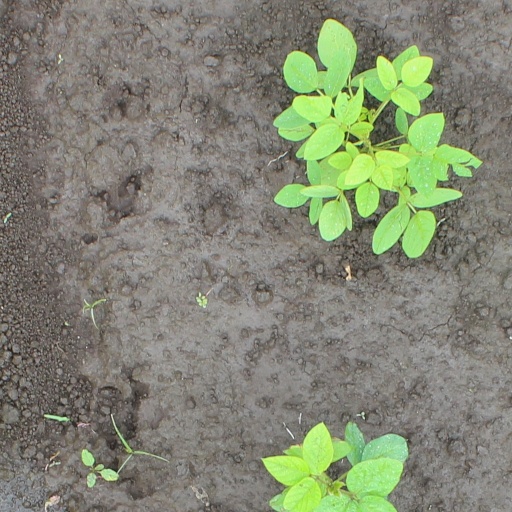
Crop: soybean